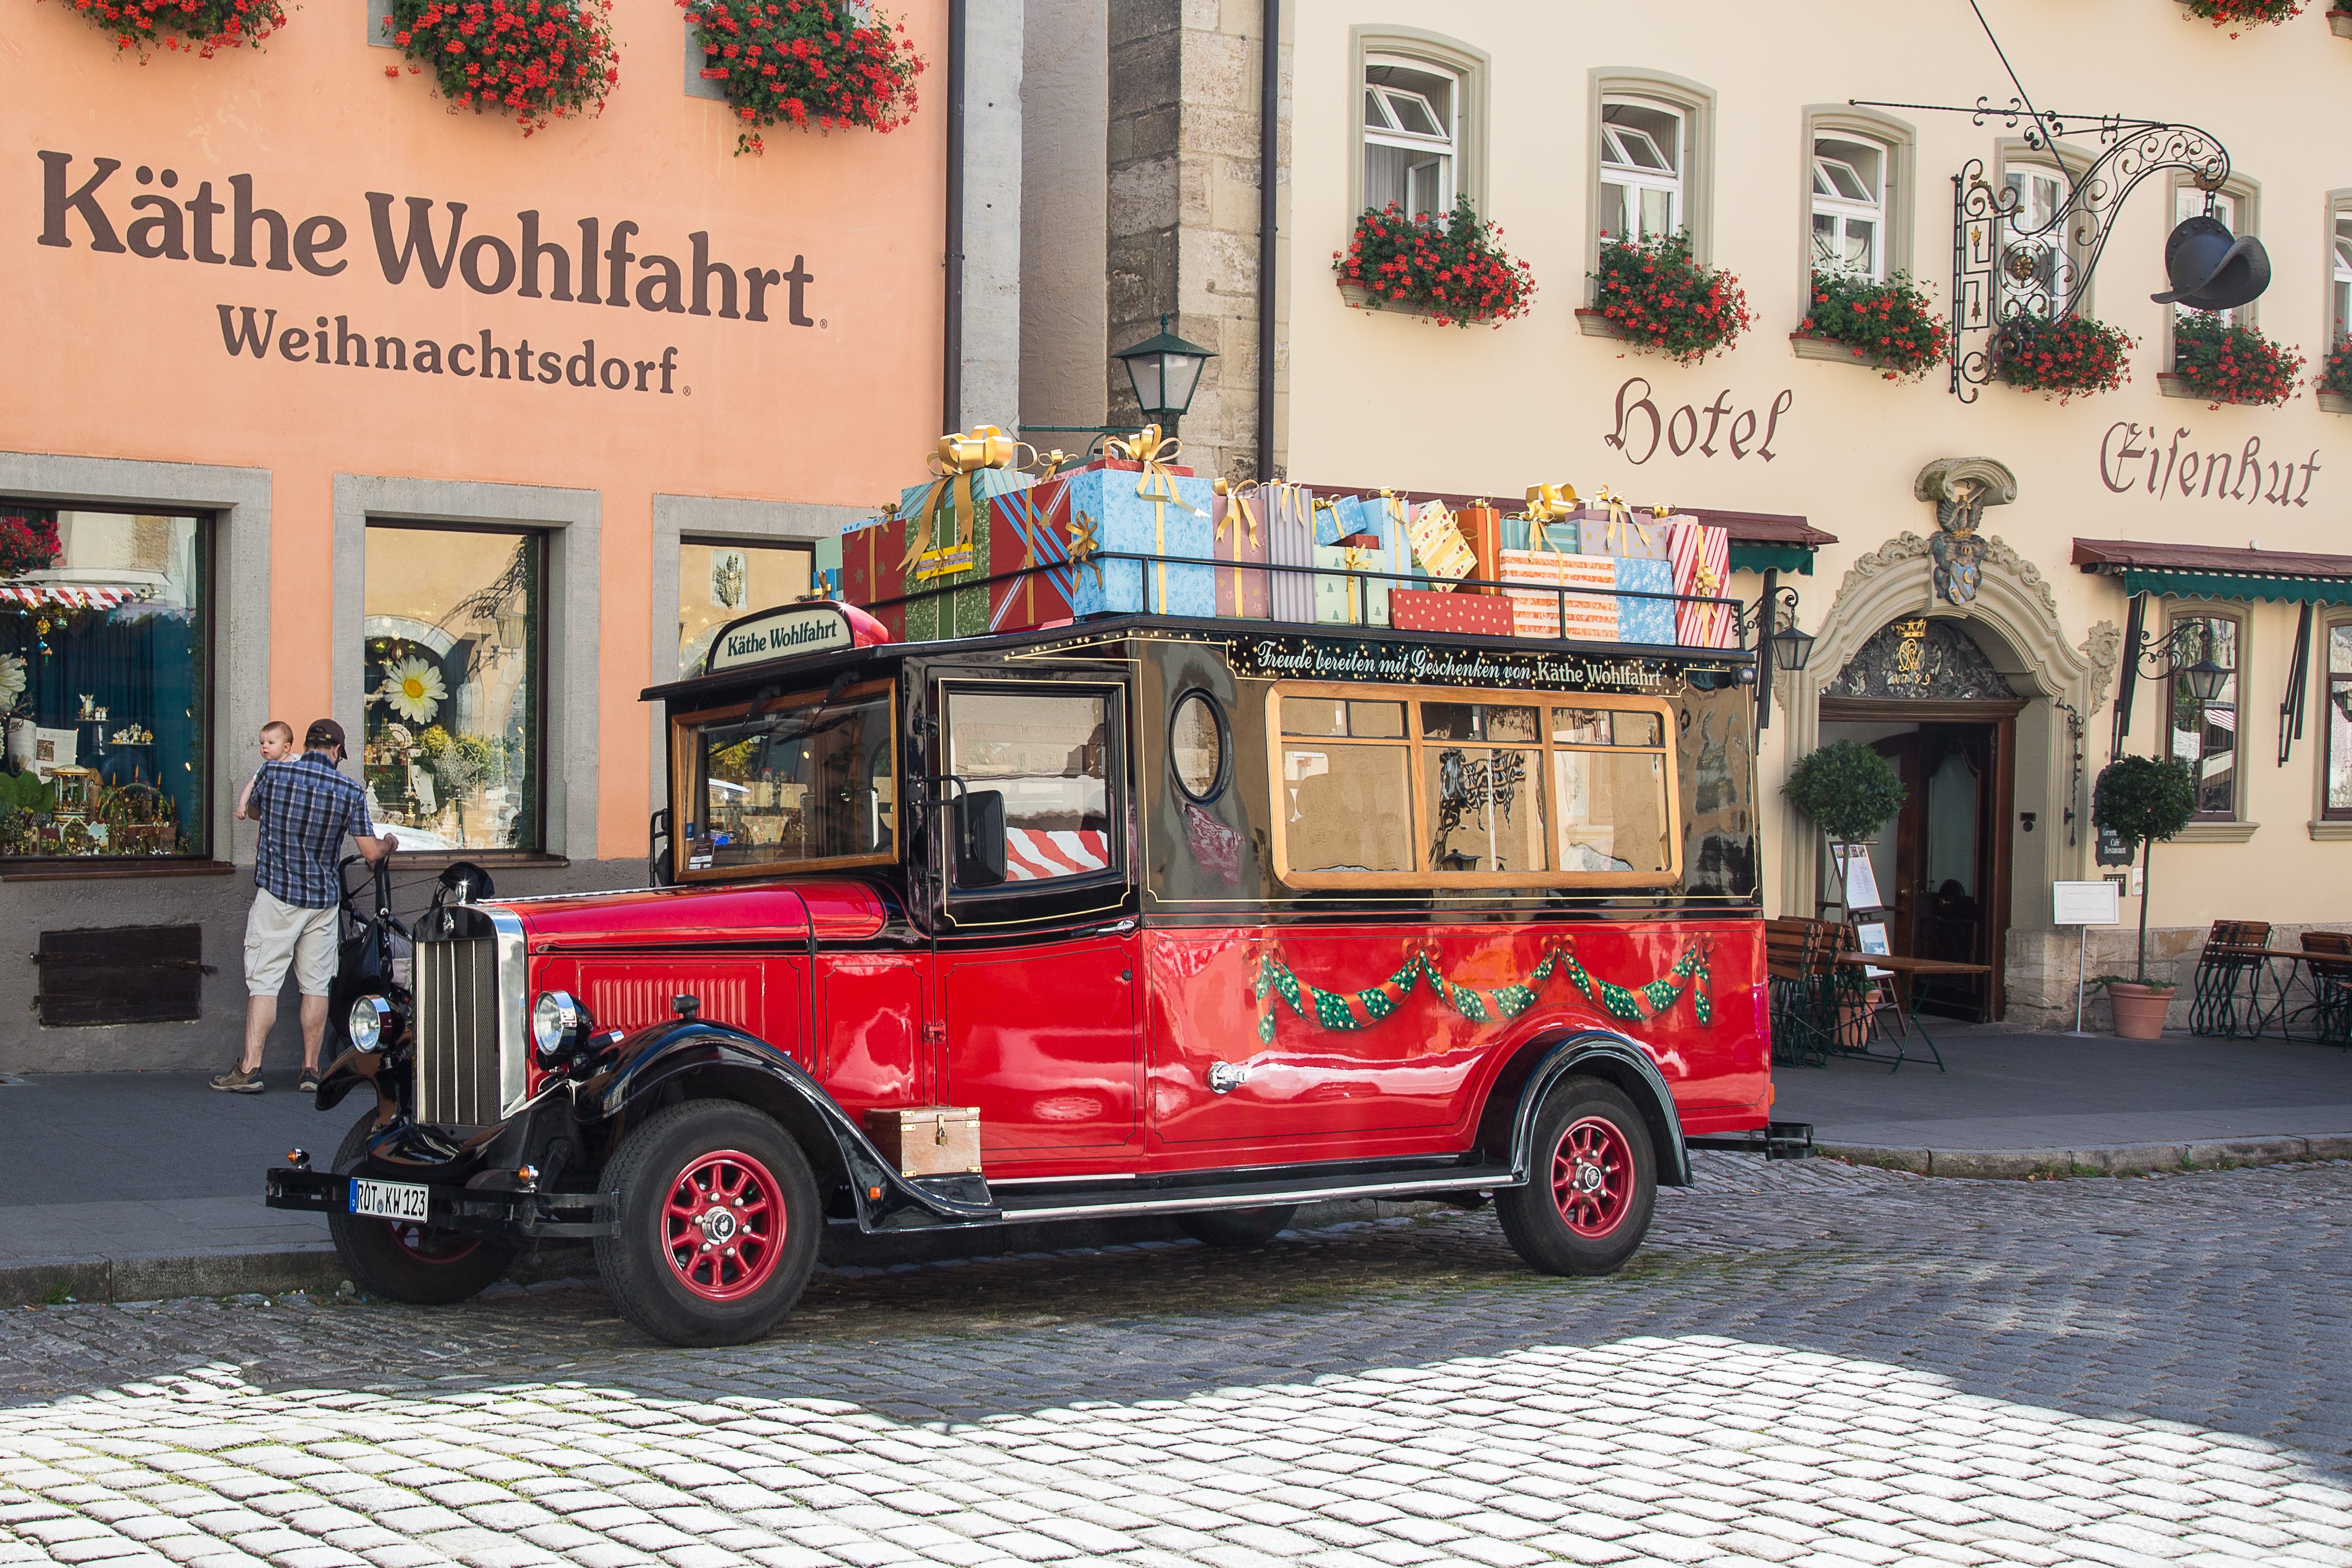
car, transport, decoration, truck, vehicle, public transport, old town, bus, oldtimer, christmas market, antique car, rothenburg of the deaf, land vehicle, fire apparatus